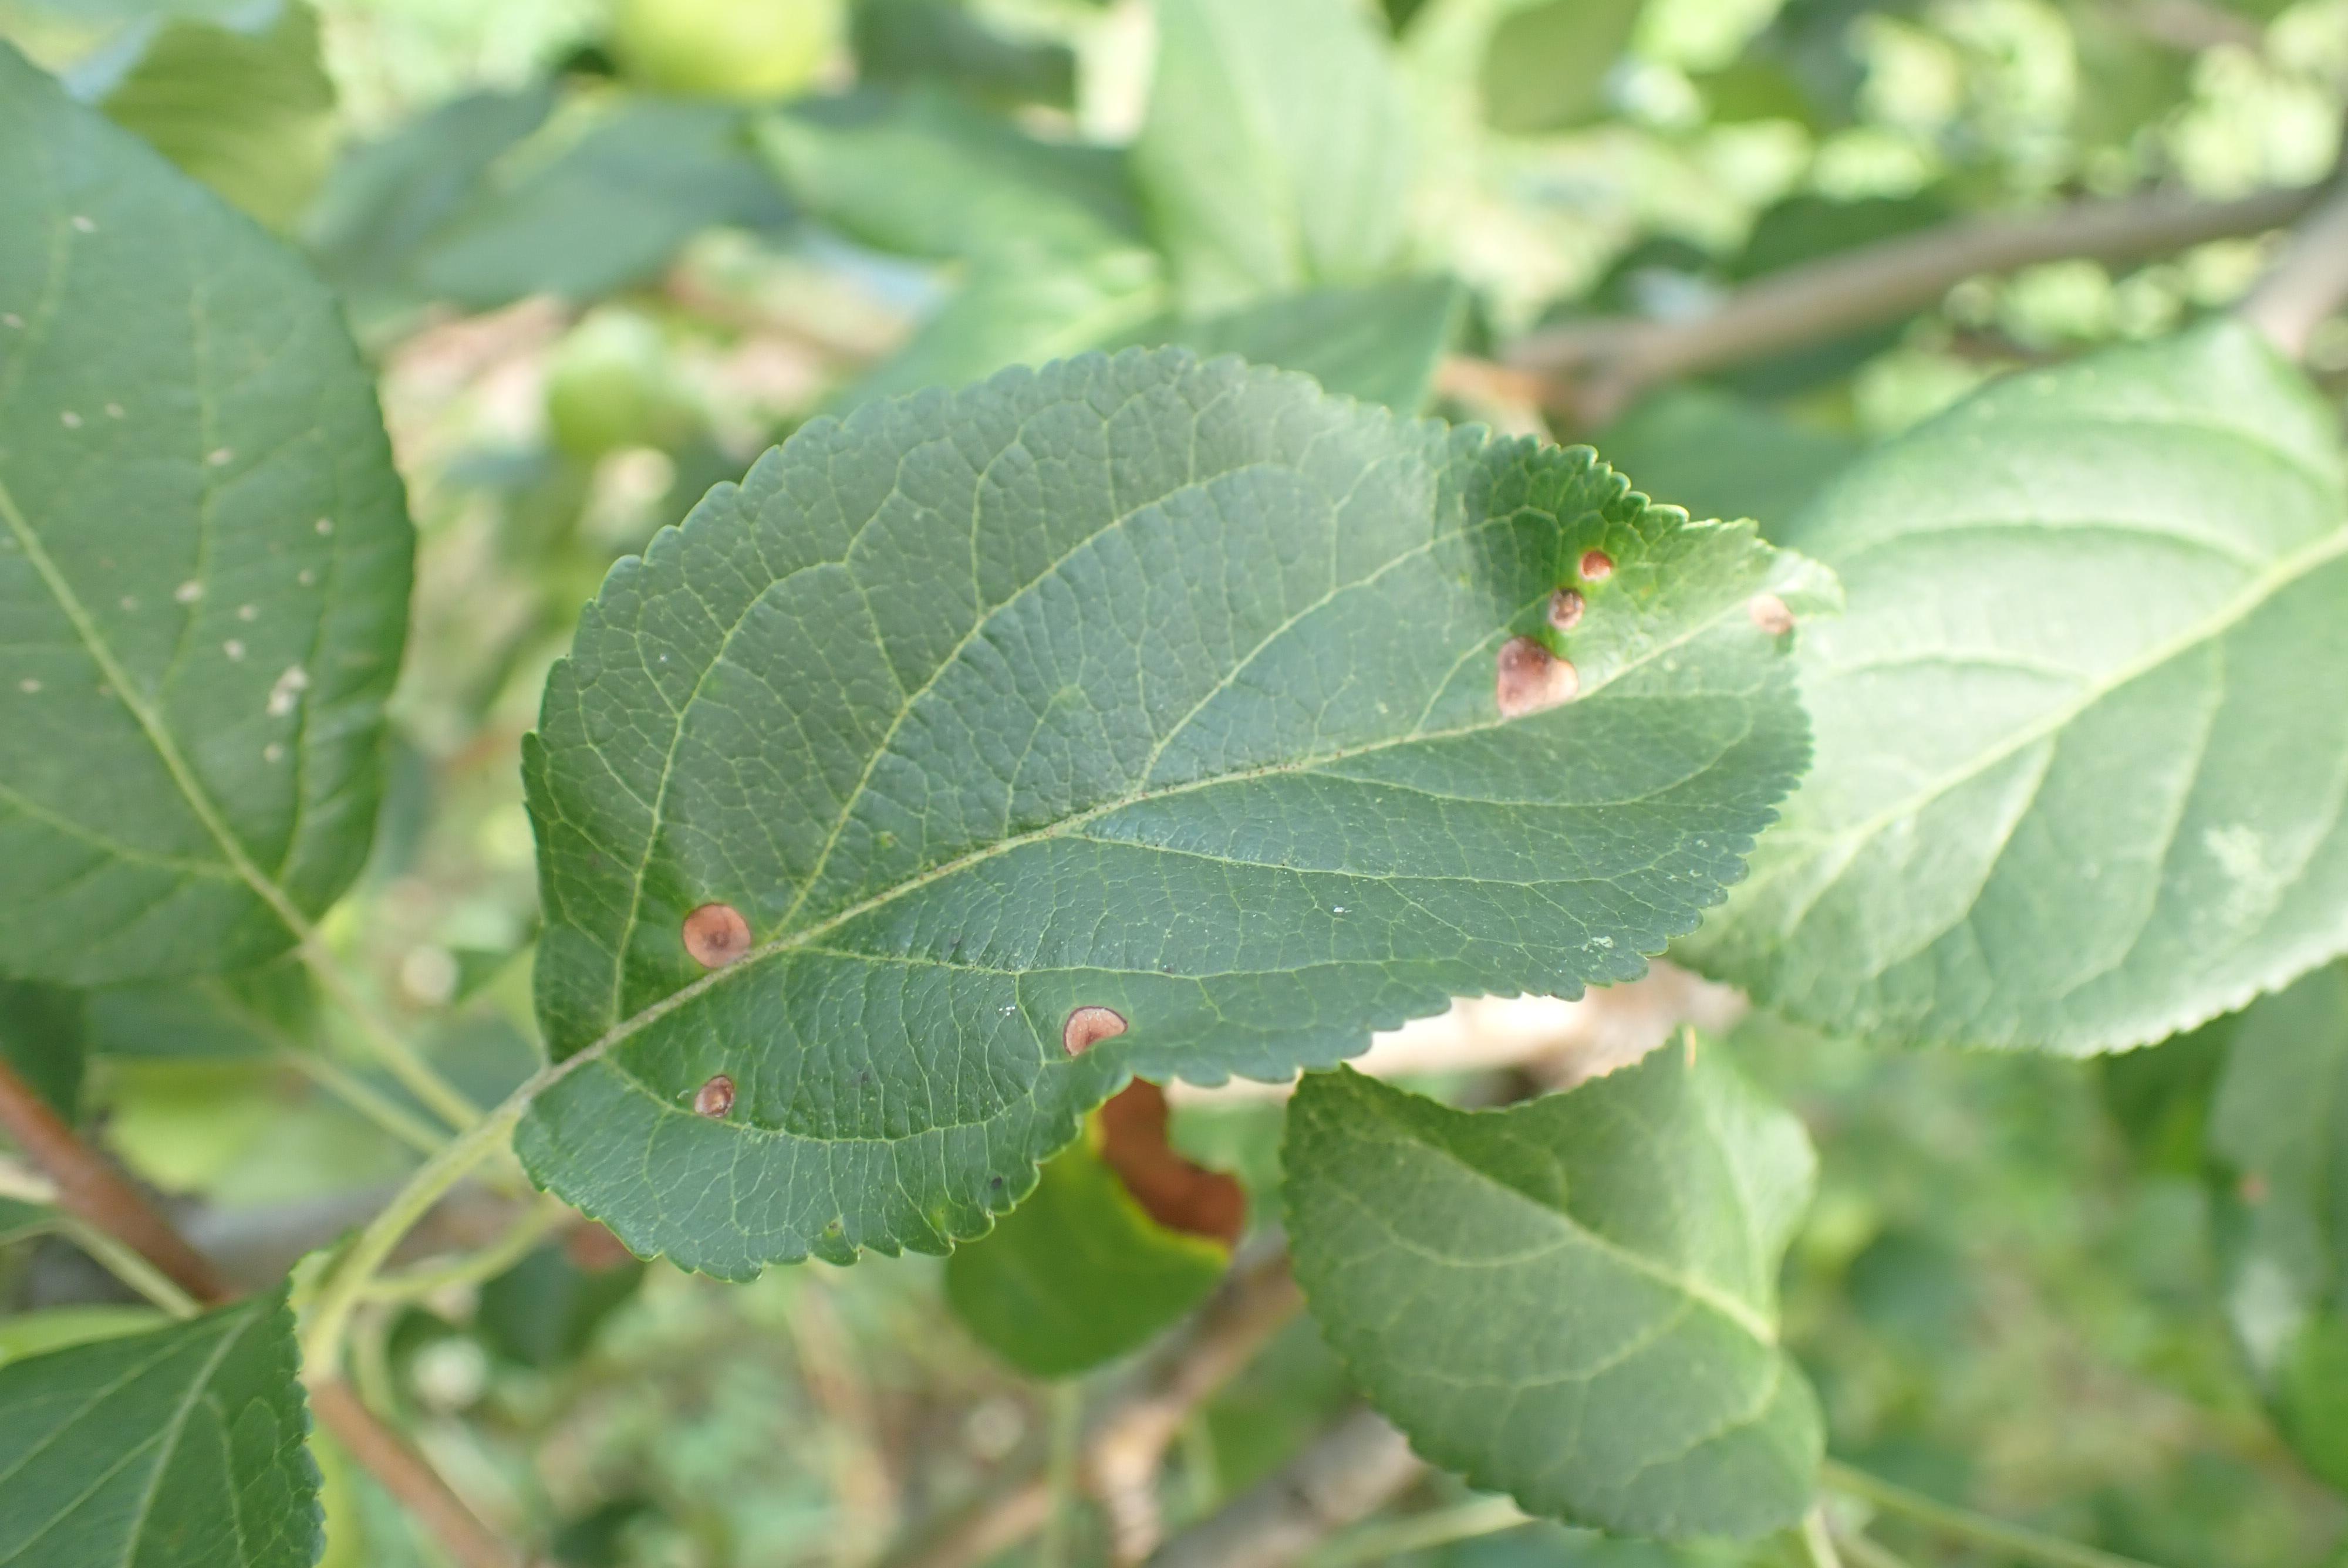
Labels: frog_eye_leaf_spot